Mikoyan-Gurevich MiG-15

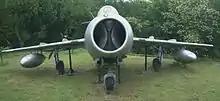
Front view of a MiG-15

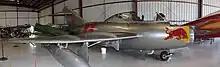
MiG-15 UTI Trainer version, Chino Planes of Fame Air Museum

The first turbojet fighter developed by Mikoyan-Gurevich OKB was the Mikoyan-Gurevich MiG-9, which appeared in the years immediately after World War II. It used a pair of reverse-engineered German BMW 003 engines. The MiG-9 was a troublesome design that suffered from weak, unreliable engines and control problems. Categorized as a first-generation jet fighter, it was designed with the straight-style wings common to piston-engined fighters.